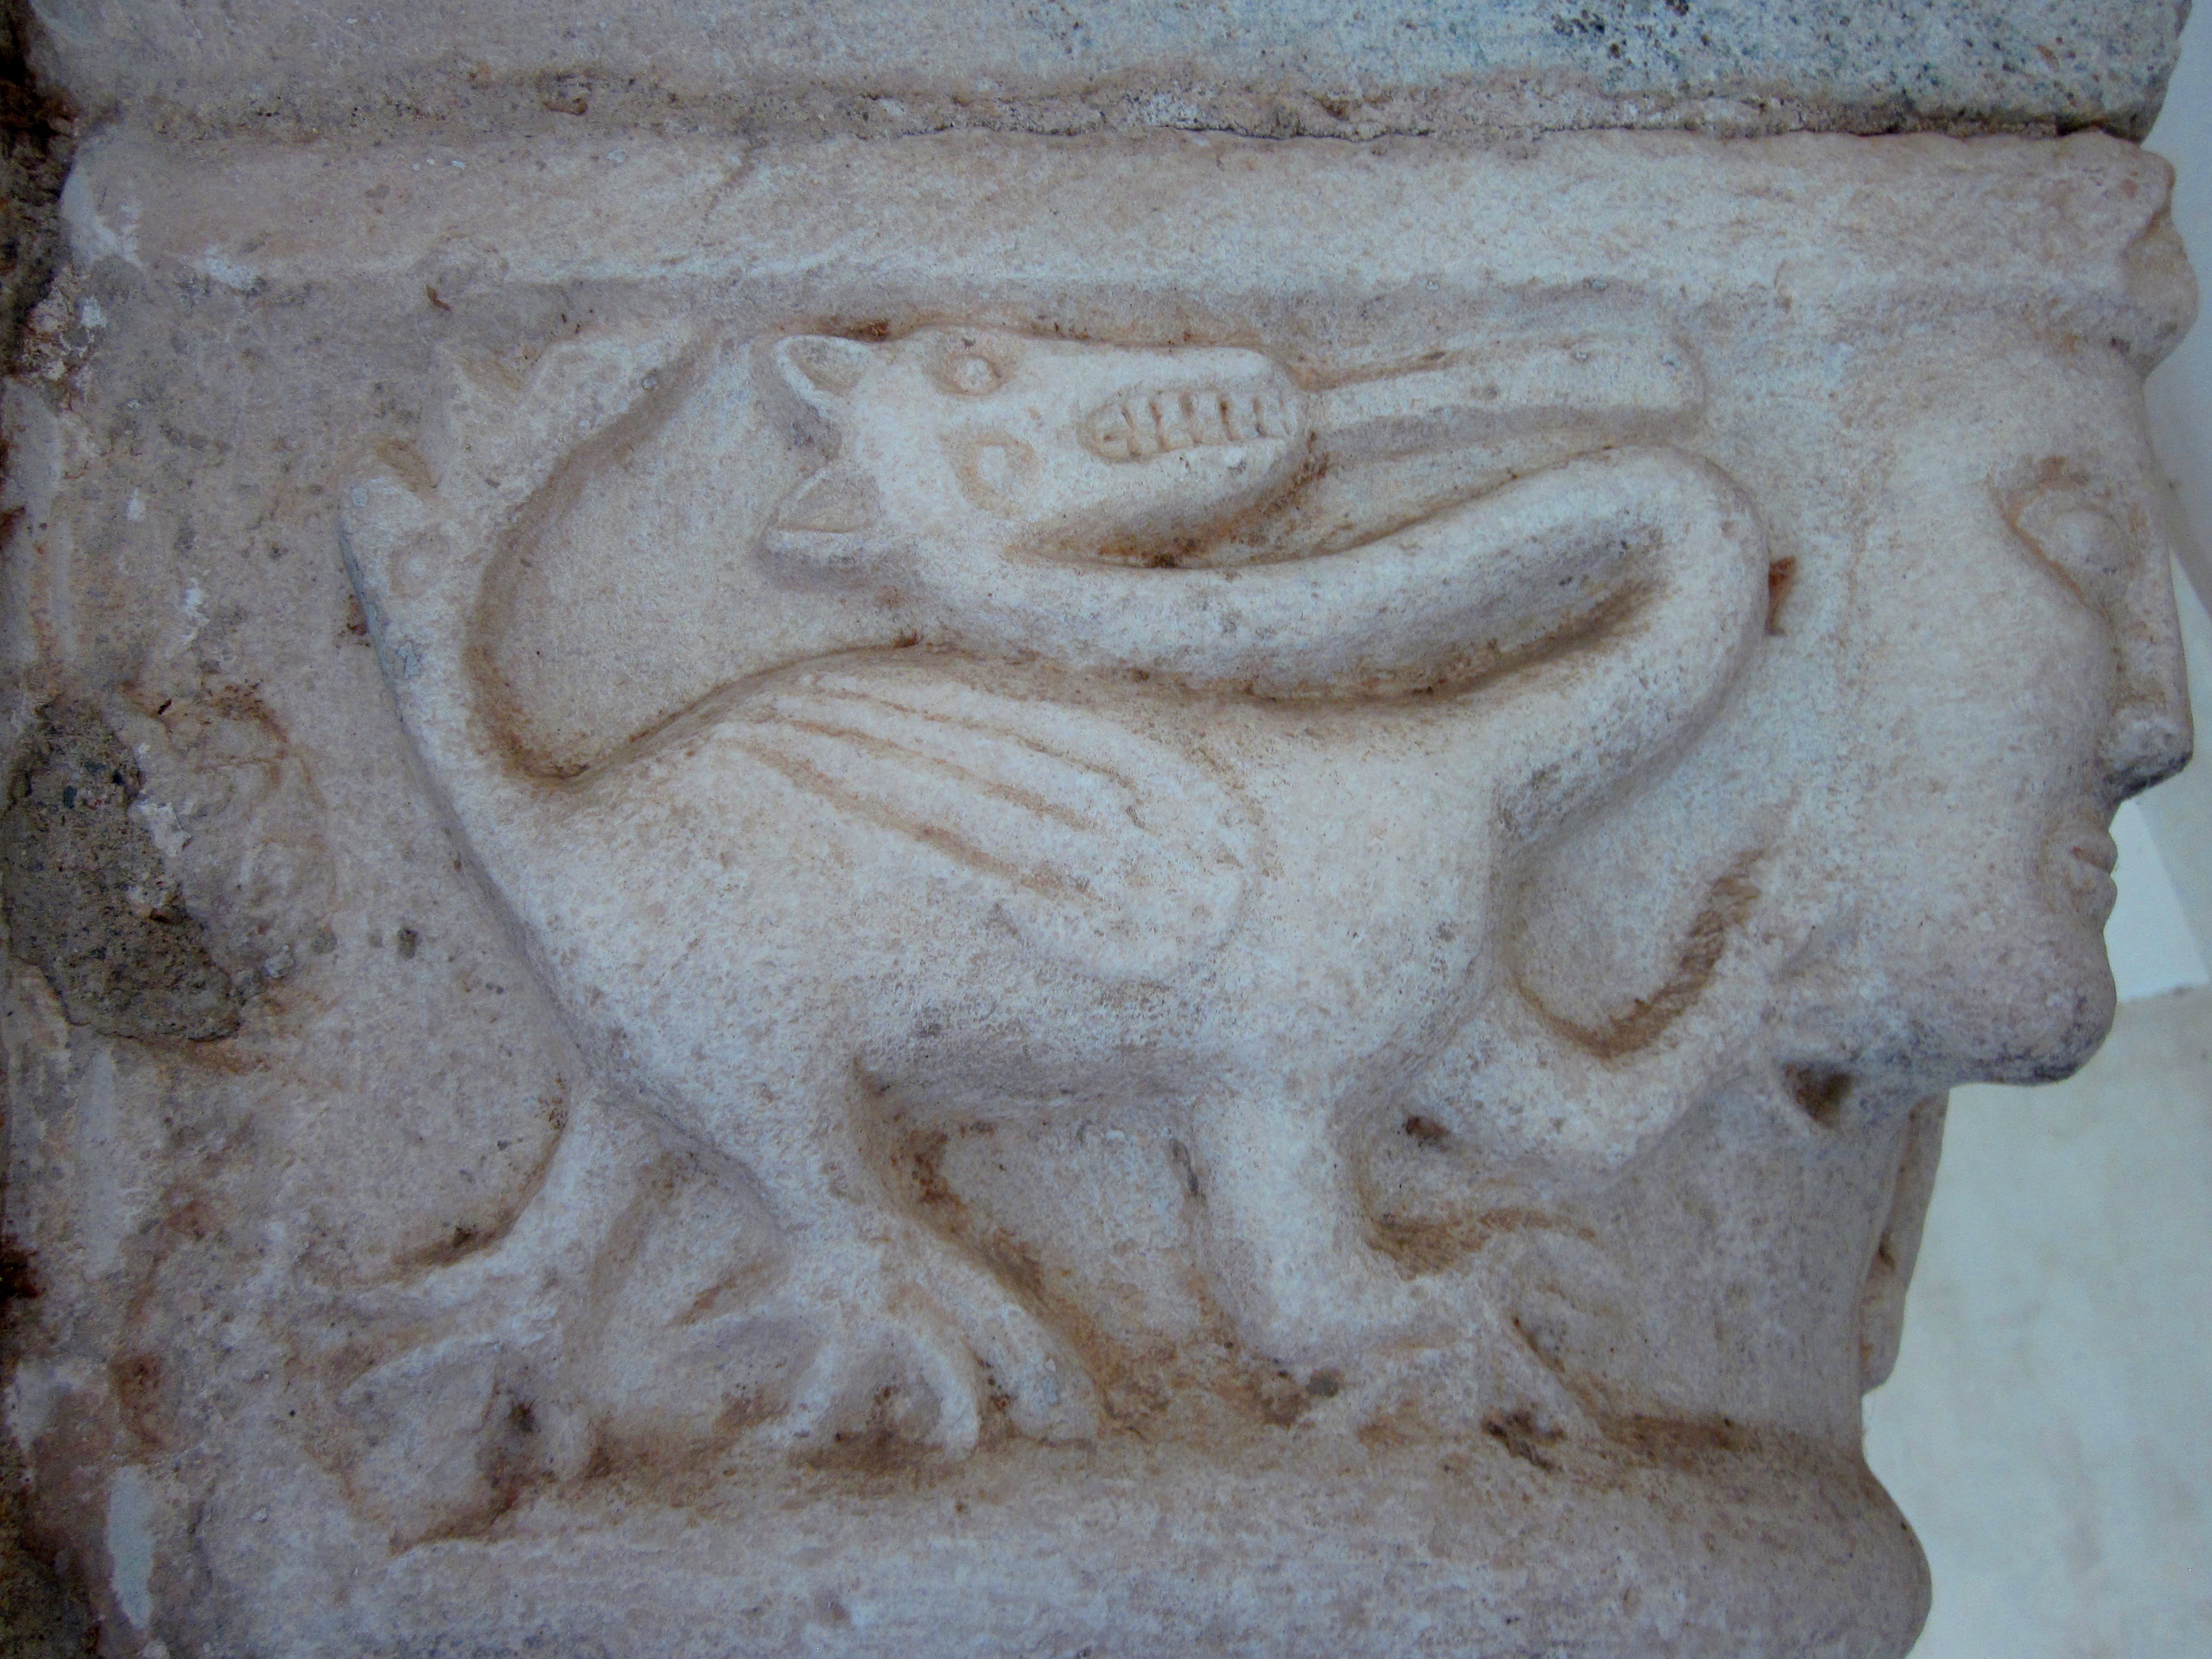
monument, france, statue, sculpture, capital, art, temple, abbey, carving, relief, stele, archaeological site, stone carving, benedictine, ancient history, saint g nis des fontaines, pyr n es orientales